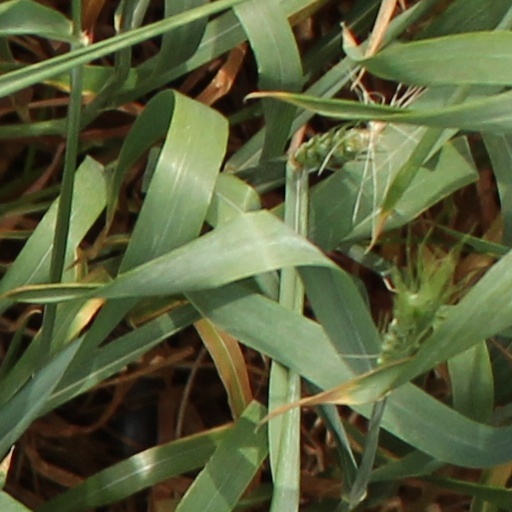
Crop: wheat